Bright's Passage

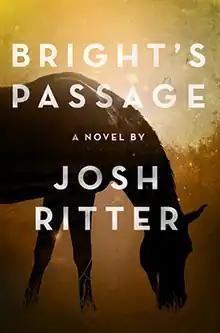
First edition cover

Bright's Passage is the debut novel by singer/songwriter Josh Ritter. It is published by Dial Press and was released June 28, 2011. The first chapter had been previously released for free download on Ritter's official website.